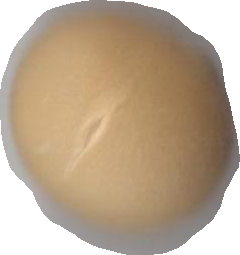
Variety: Grobogan